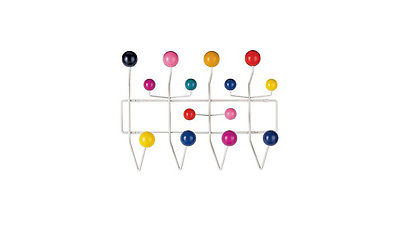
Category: table